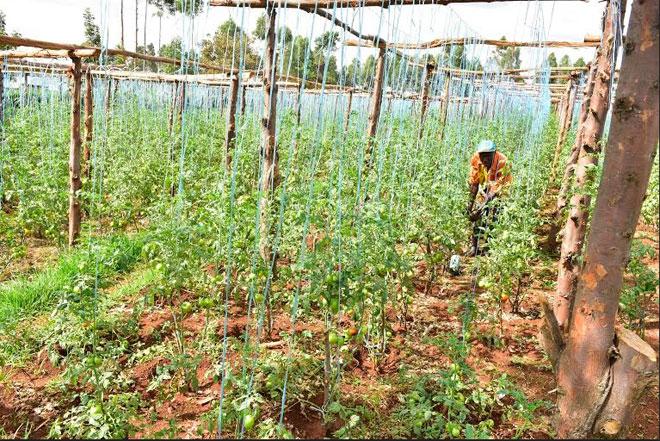
Mundo huu unaonyesha mazingira ya bustani ya kisasa au shamba ndogo ambako kilimo cha (cs)verticle farming(cs) kinatumika. Mimea imefungwa kwa nyuzi zinazoshuka kutoka kwa fremu za mbao, na mtu mmoja akionekana akihudumia mimea hiyo kwa umakini akiwa amevaa kofia ya kujikinga na jua.